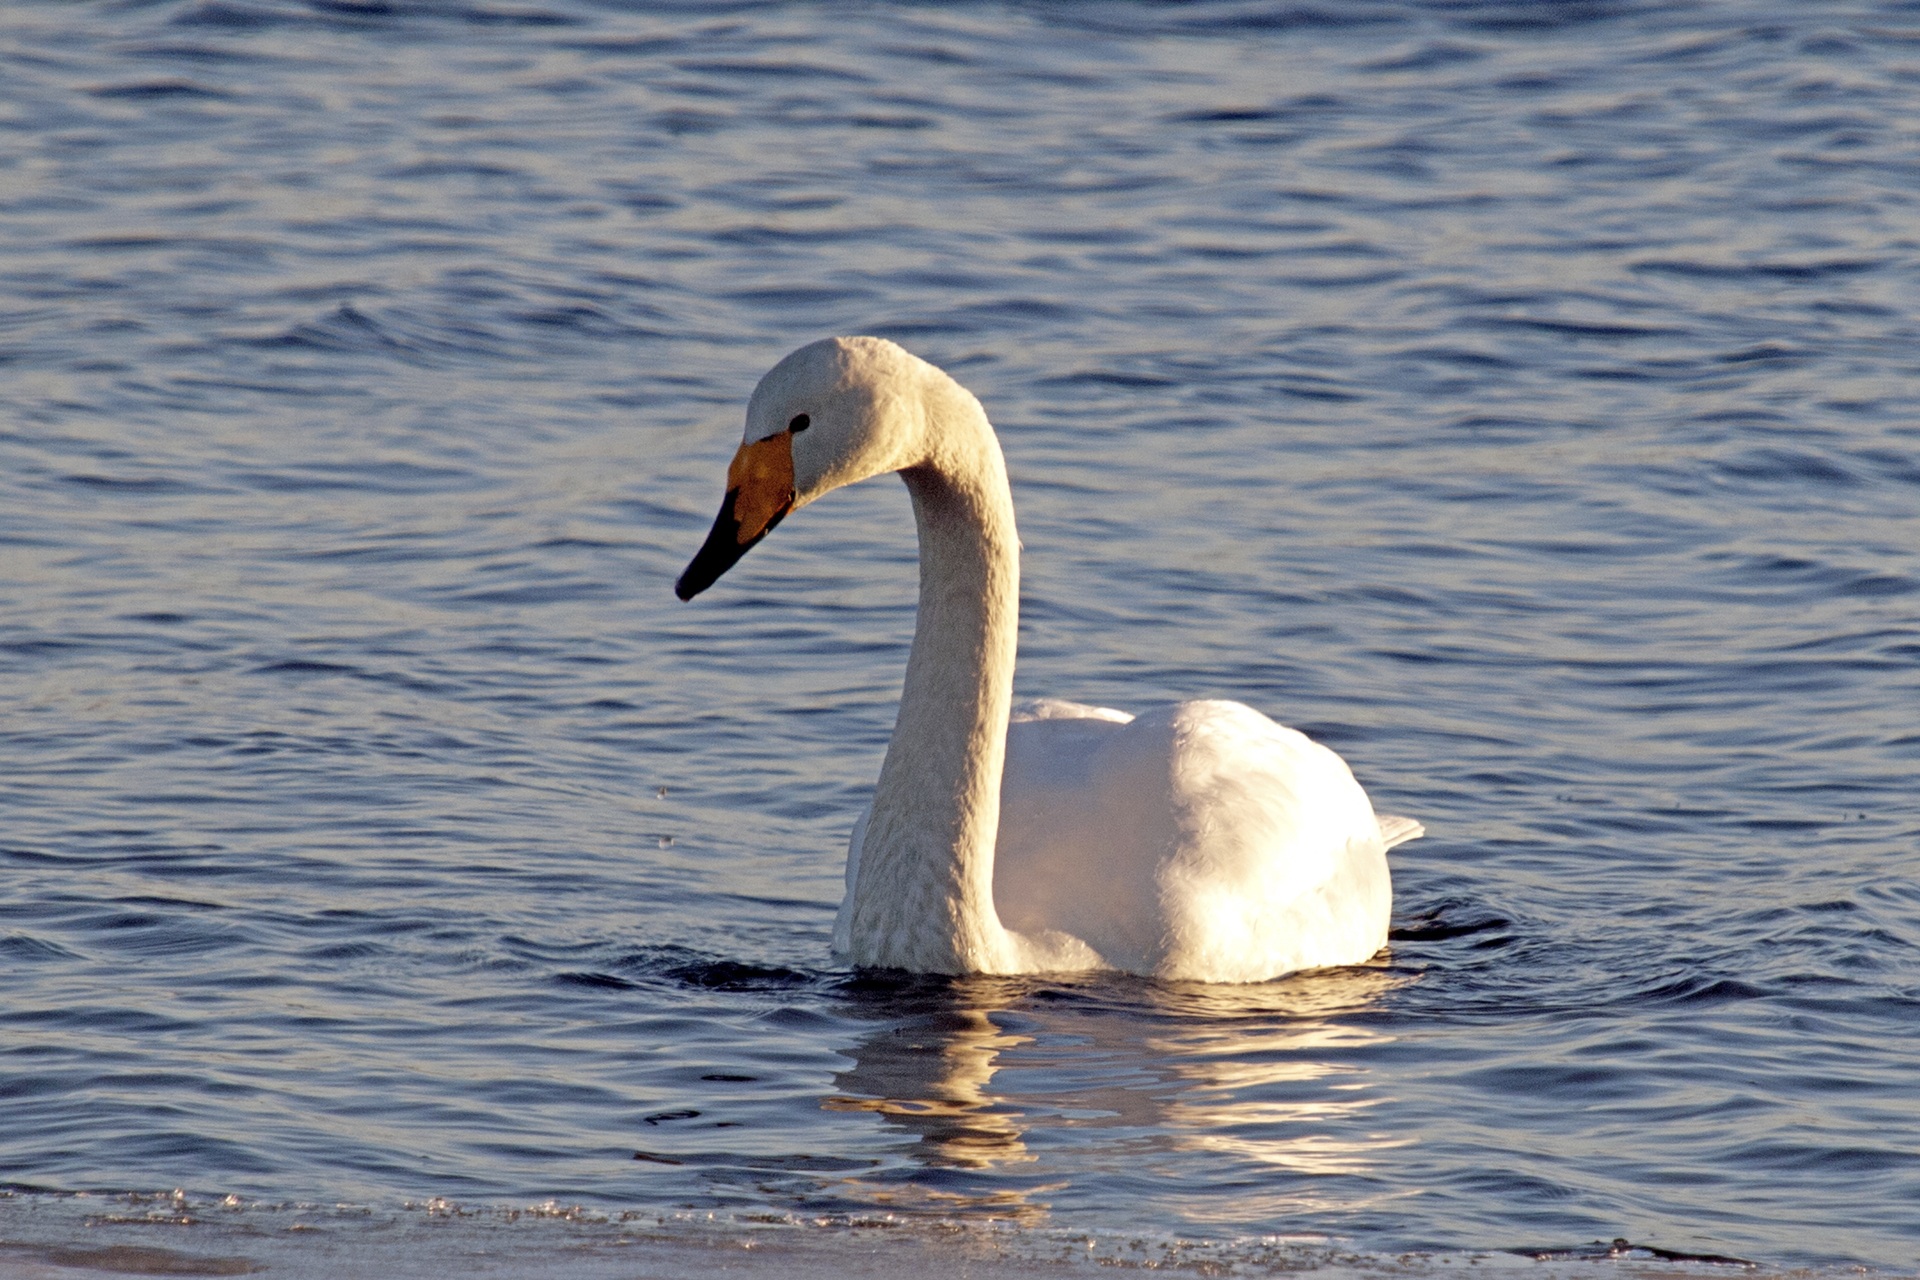
water, nature, bird, wing, lake, photo, wildlife, ice, spring, reflection, beak, yellow, fauna, swan, colors, sweden, vertebrate, waterfowl, water bird, beautifully, ducks geese and swans